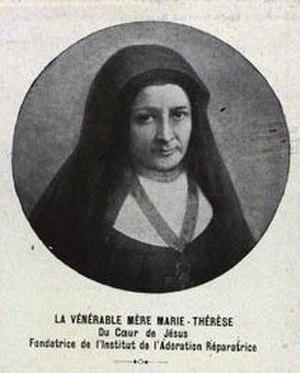
Théodelinde Bourcin-Dubouché, Vénérable Mère Marie-Thérèse du Cœur de Jésus
Théodelinde Bourcin-Dubouché, connue sous son nom religieux de vénérable mère Marie-Thérèse du Cœur de Jésus, née le 2 mai 1809 à Montauban et morte le 30 août 1863 à Paris, est une artiste peintre et religieuse française, fondatrice de la congrégation des Sœurs de l'Adoration réparatrice.